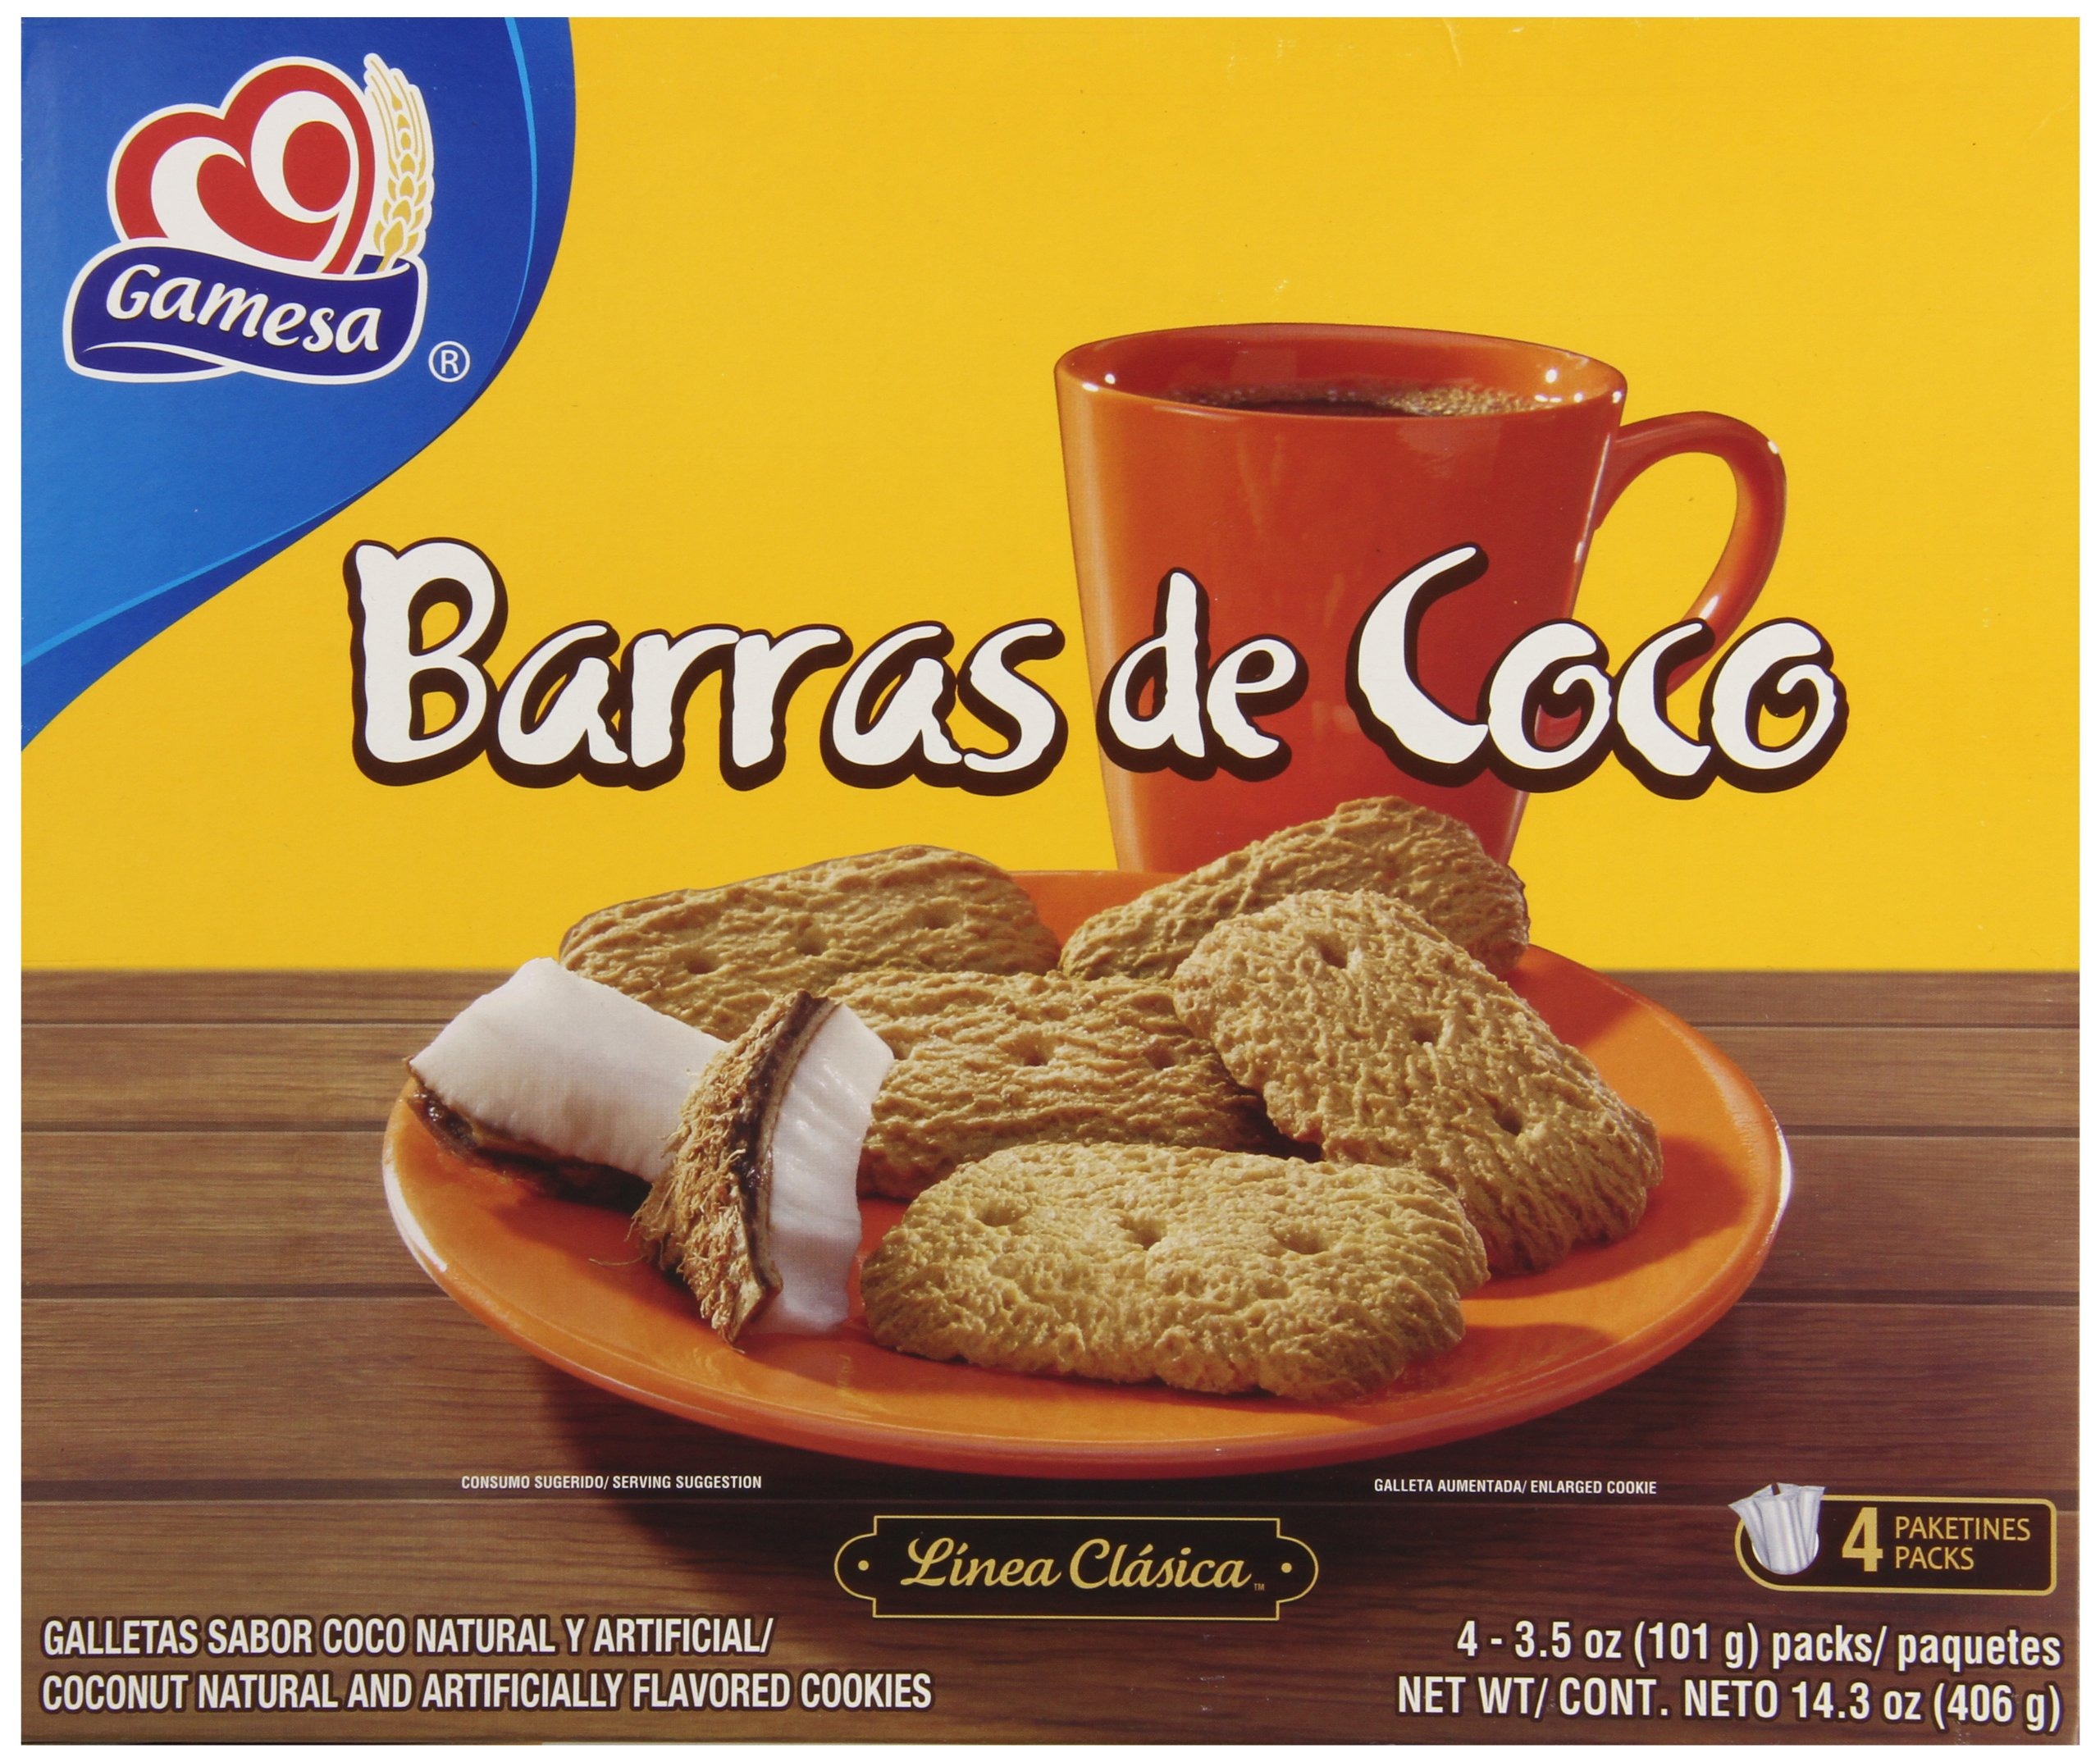
Item Name: Gamesa Barras de Coco Cookies, 14.3 Ounce
Bullet Point 1: Delicious coconut flavored cookies with a unique taste that is irresistible to your taste buds
Bullet Point 2: Sweet treat from Mexico
Value: 14.3
Unit: ounce

Price: 6.49